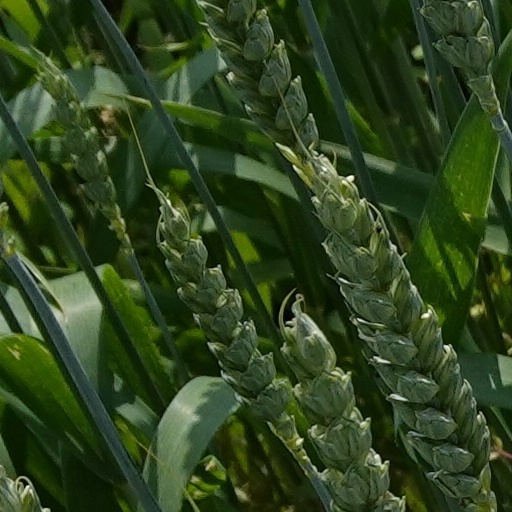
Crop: wheat